Serbian campaign

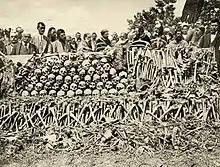
The remains of Serbs killed by Bulgarian soldiers during the Surdulica massacre. It is estimated that 2,000–3,000 Serbian men were killed in the town during the first months of the Bulgarian occupation of southern Serbia.

The extent of the Serbian demographic disaster can be illustrated by the statement of the Bulgarian Prime Minister Vasil Radoslavov: "Serbia ceased to exist" ("New York Times", summer 1917). In July 1918, the U.S. Secretary of State Robert Lansing urged the Americans of all religions to pray for Serbia in their respective churches.